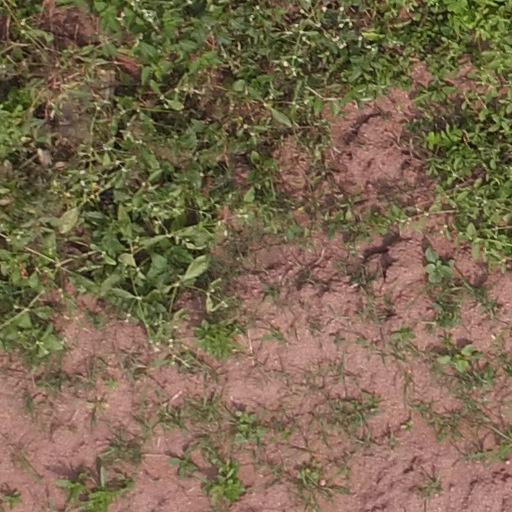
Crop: maize; corn